Porsche 911 (991)

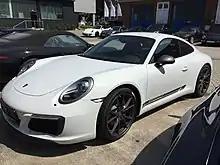
Porsche 911 Carrera T

Introduced in May 2013, the 991 Turbo has a twin-turbocharged 3.8-litre flat-6 engine generating and of torque. The S version has an upgraded version of the engine generating a maximum power output of and of torque, but the torque is pushed to with overboost function. Both of the versions have all-wheel drive. The Turbo and Turbo S was available exclusively with 7-speed PDK. The Turbo S can reach in 2.9 seconds as claimed by Porsche but has achieved 2.6 seconds by many car magazine tests. New technologies featuring adaptive aerodynamics and rear wheel steering are included as standard.